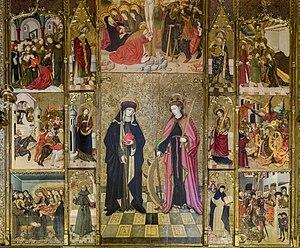
Pedro García de Benabarre ou Benavarre, né à Benabarre, Huesca, et mort à Barbastro à des dates inconnues, est un peintre aragonais de la période gothique de la Première Renaissance, actif entre 1445 et 1485 dans l'ancien Royaume d'Aragon et le Comté de Barcelone.
La cathédrale basilique métropolitaine de la Sainte-Croix et de Sainte Eulalie de Barcelone, souvent surnommée Seu en catalan, est la cathédrale de l'archidiocèse catholique de Barcelone.